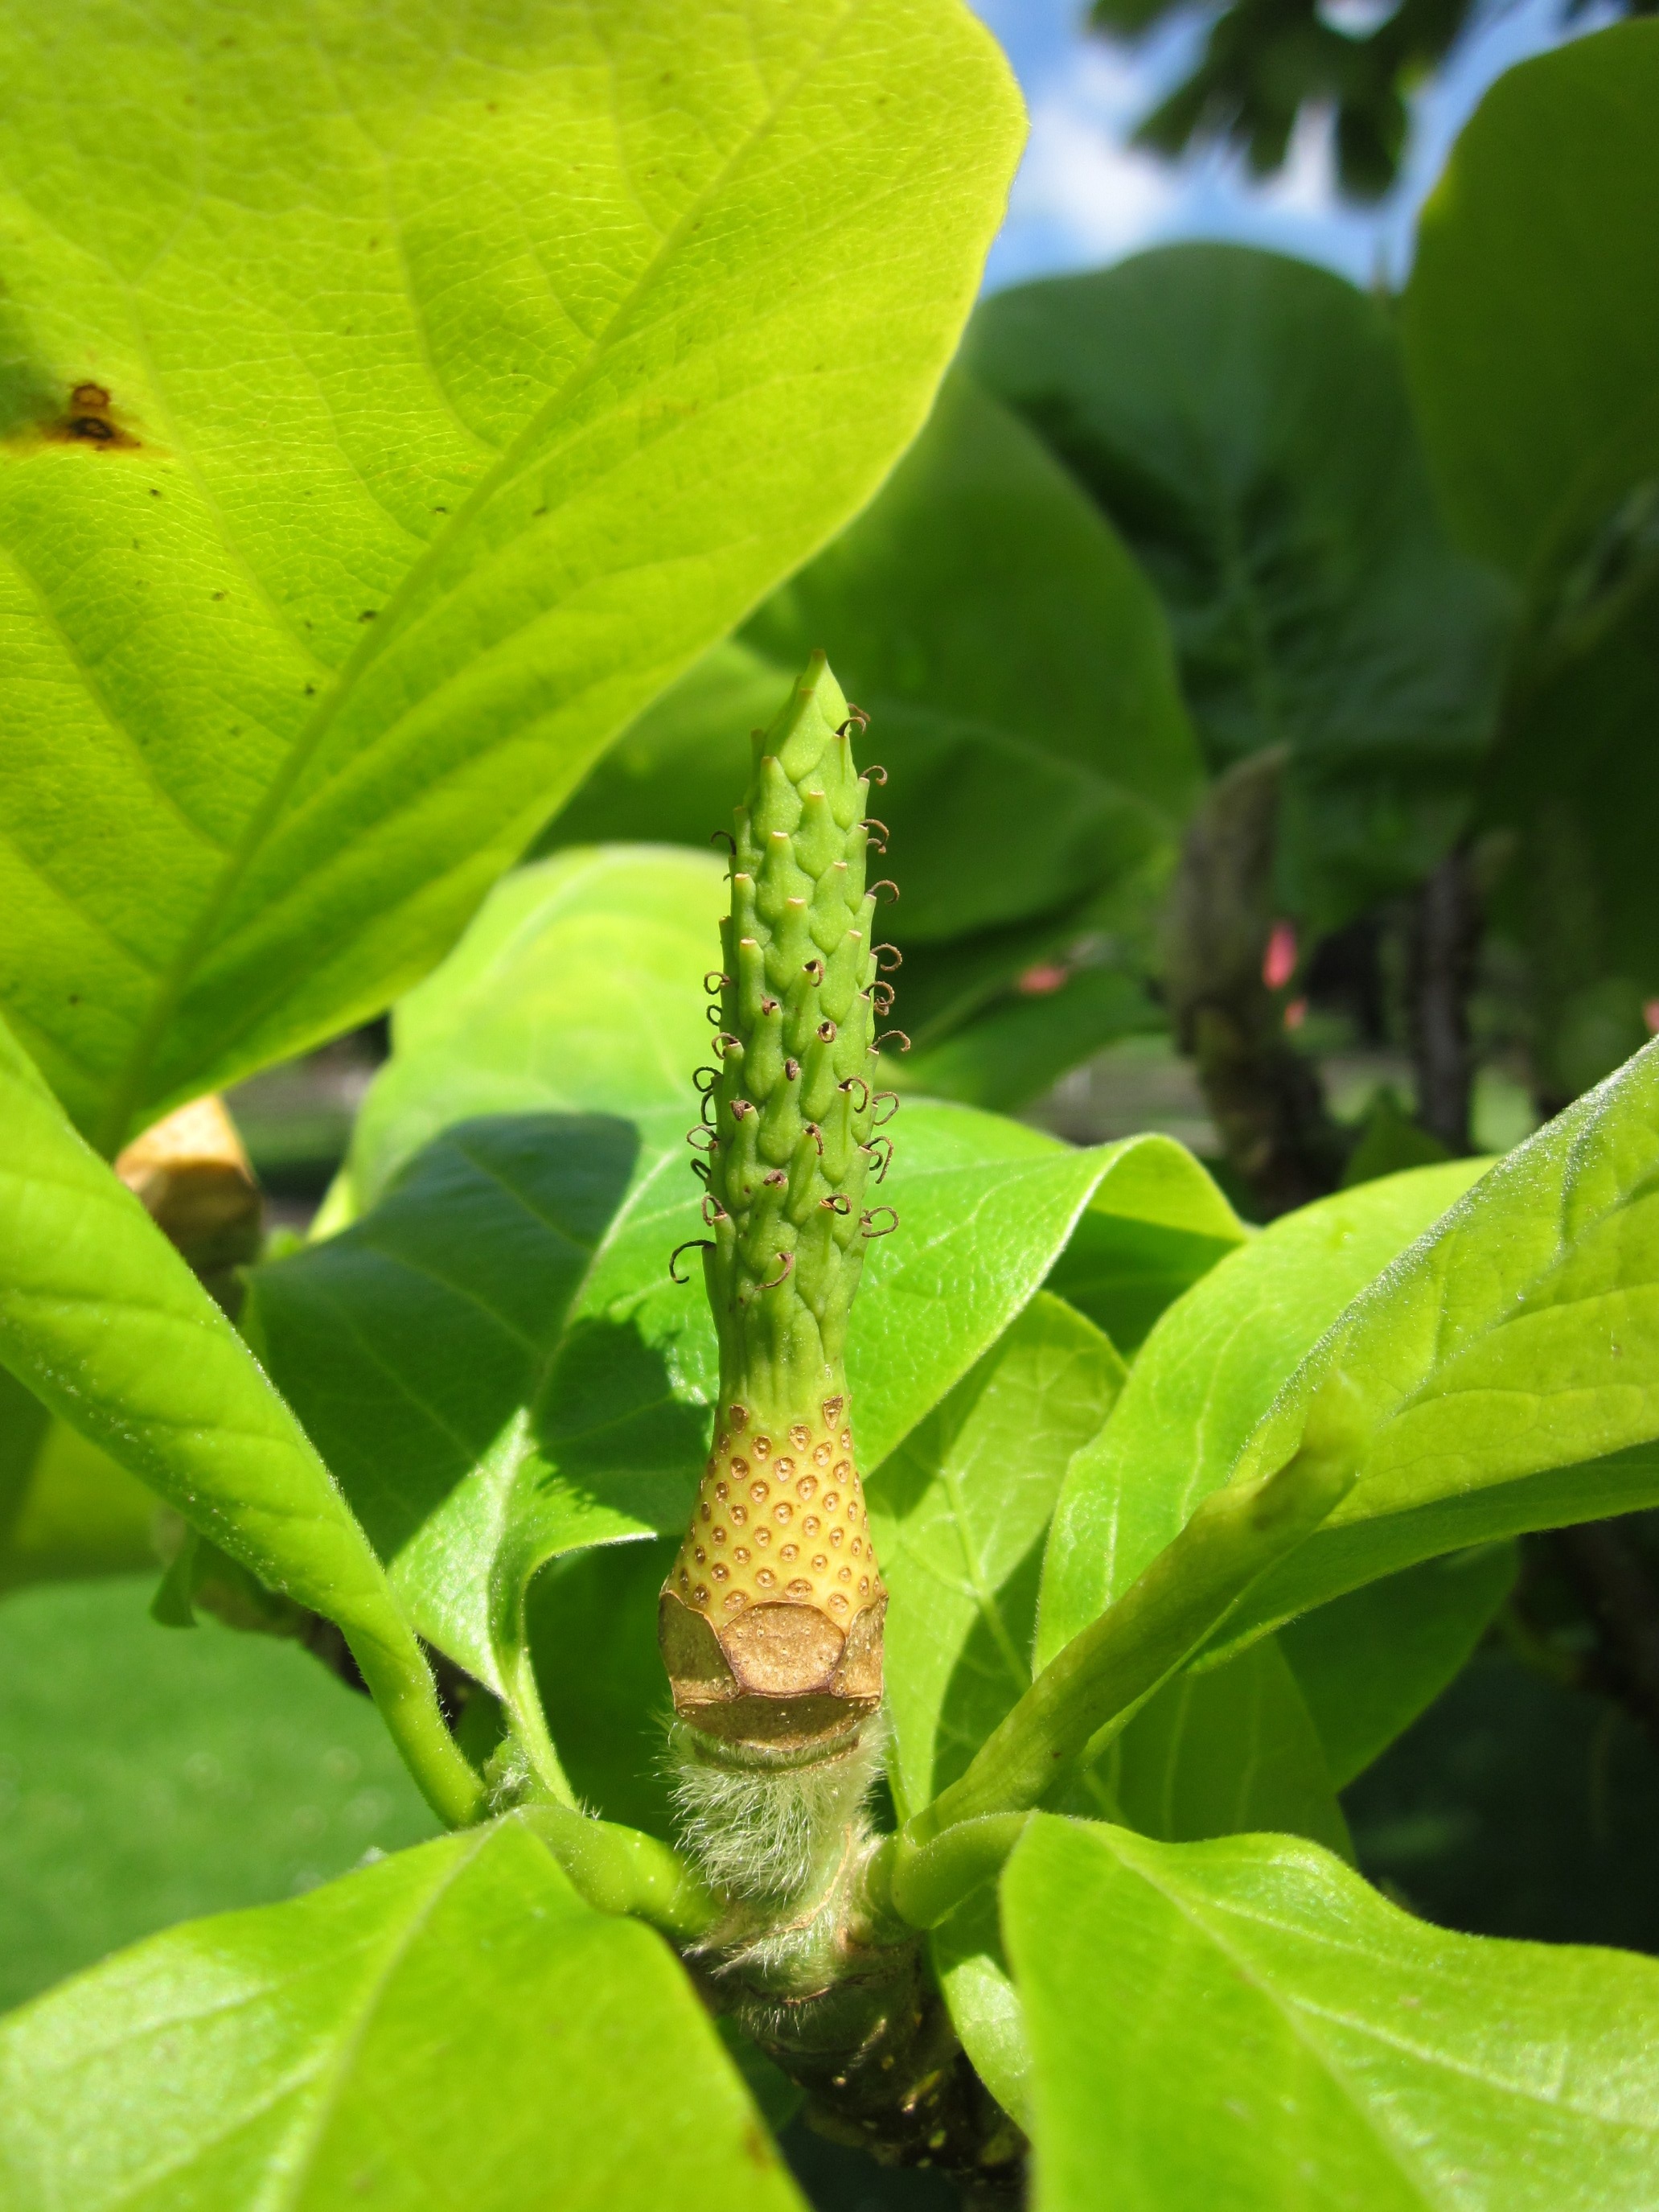
tree, plant, fruit, leaf, flower, food, green, produce, macro, botany, flora, shrub, species, macro photography, inflorescence, flowering plant, magnolia soulangeana, saucer magnolia, land plant